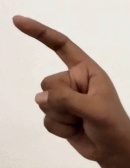
ASL sign: Z